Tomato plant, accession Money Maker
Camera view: bottom (45 deg); turntable rotation: 30 degrees
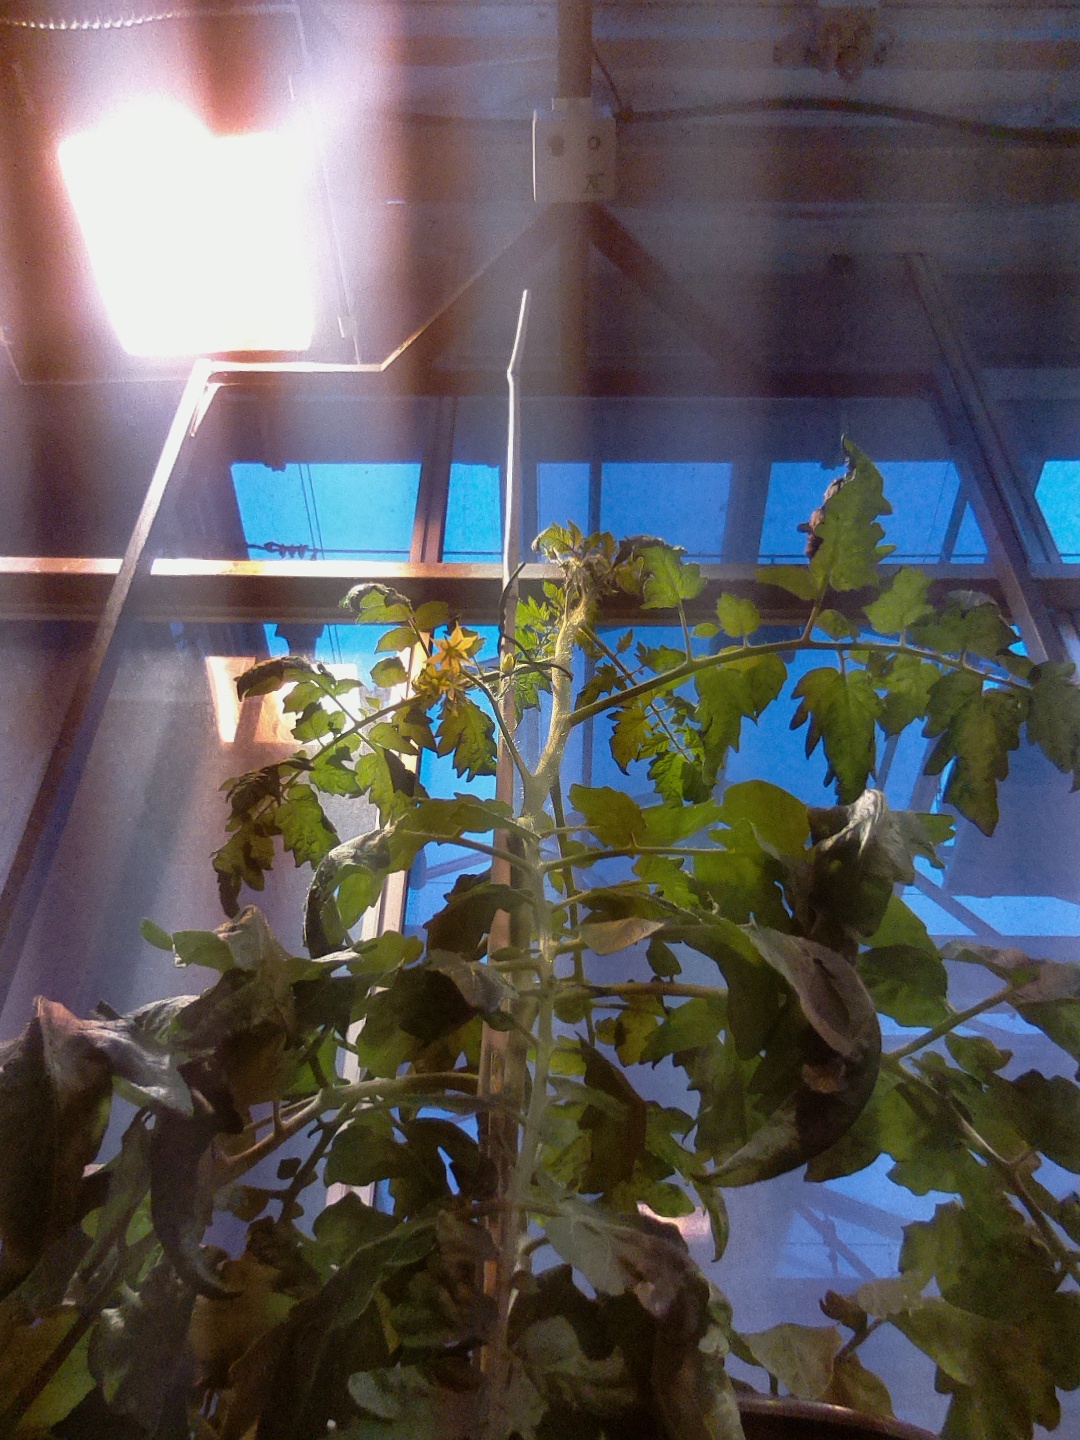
BBCH growth stage 65: Full flowering, 50%-60% of flowers open, first petals falling